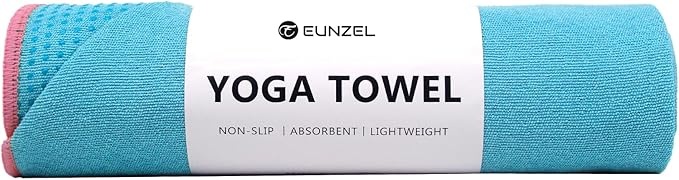
Eunzel Hot Yoga Towel - Microfiber Non Slip Yoga Mat Towel with Grip Dot Sweat Absorbent Towel for Hot Yoga, Pilates and Fitness 72" x 24", Sky Blue/Pink
About This GRIP DOT: Fusing the bottom of the yoga towel with grip dots creates maximum grip for all forms of Yoga,Bikram(hot yoga), Vinyasa, Hatha, Ashtanga, Pilates, Asana and meditation.Stay grounded, focused, and in perfect balance during your practice SUPER ABSORBENT: Excellent water absorption effect can keep your yoga posture for a long time and ensure safety without worrying about sweating and slipping issues during exercise. In fact, the more you sweat, the more grippy the towel gets PORTABLE & LIGHTWEIGHT: 72" (183cm) long X 24" (63cm) wide, suitable for most yoga mats. You can pack your yoga towel for easy carrying and storage. It can also be used as beach towel, camping towel, beach body wrap, rest towel, blanket, table cloth and bath towel CATCHING EYES DESIGN: Embrace vibrant color patterns and eye-catching contrast stitching design to infuse excitement into your yoga routine, ensuring motivation remains high. Our water-based print inks guarantee enduring vibrancy, even after multiple washes EASY TO CARE: Washable with wash machine and tumble dry on low or simply hang dry Overview Color : Sky Blue/ Pink Brand : Eunzel Towel form type : Yoga Towel Material : Microfiber Product Dimensions : 72"L x 24"W
Brand: EUNZEL
Category: Sporting Goods > Fitness & General Exercise Equipment > Yoga & Pilates > Yoga & Pilates Towels